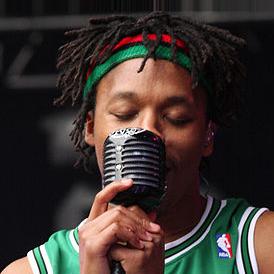
Age: 29